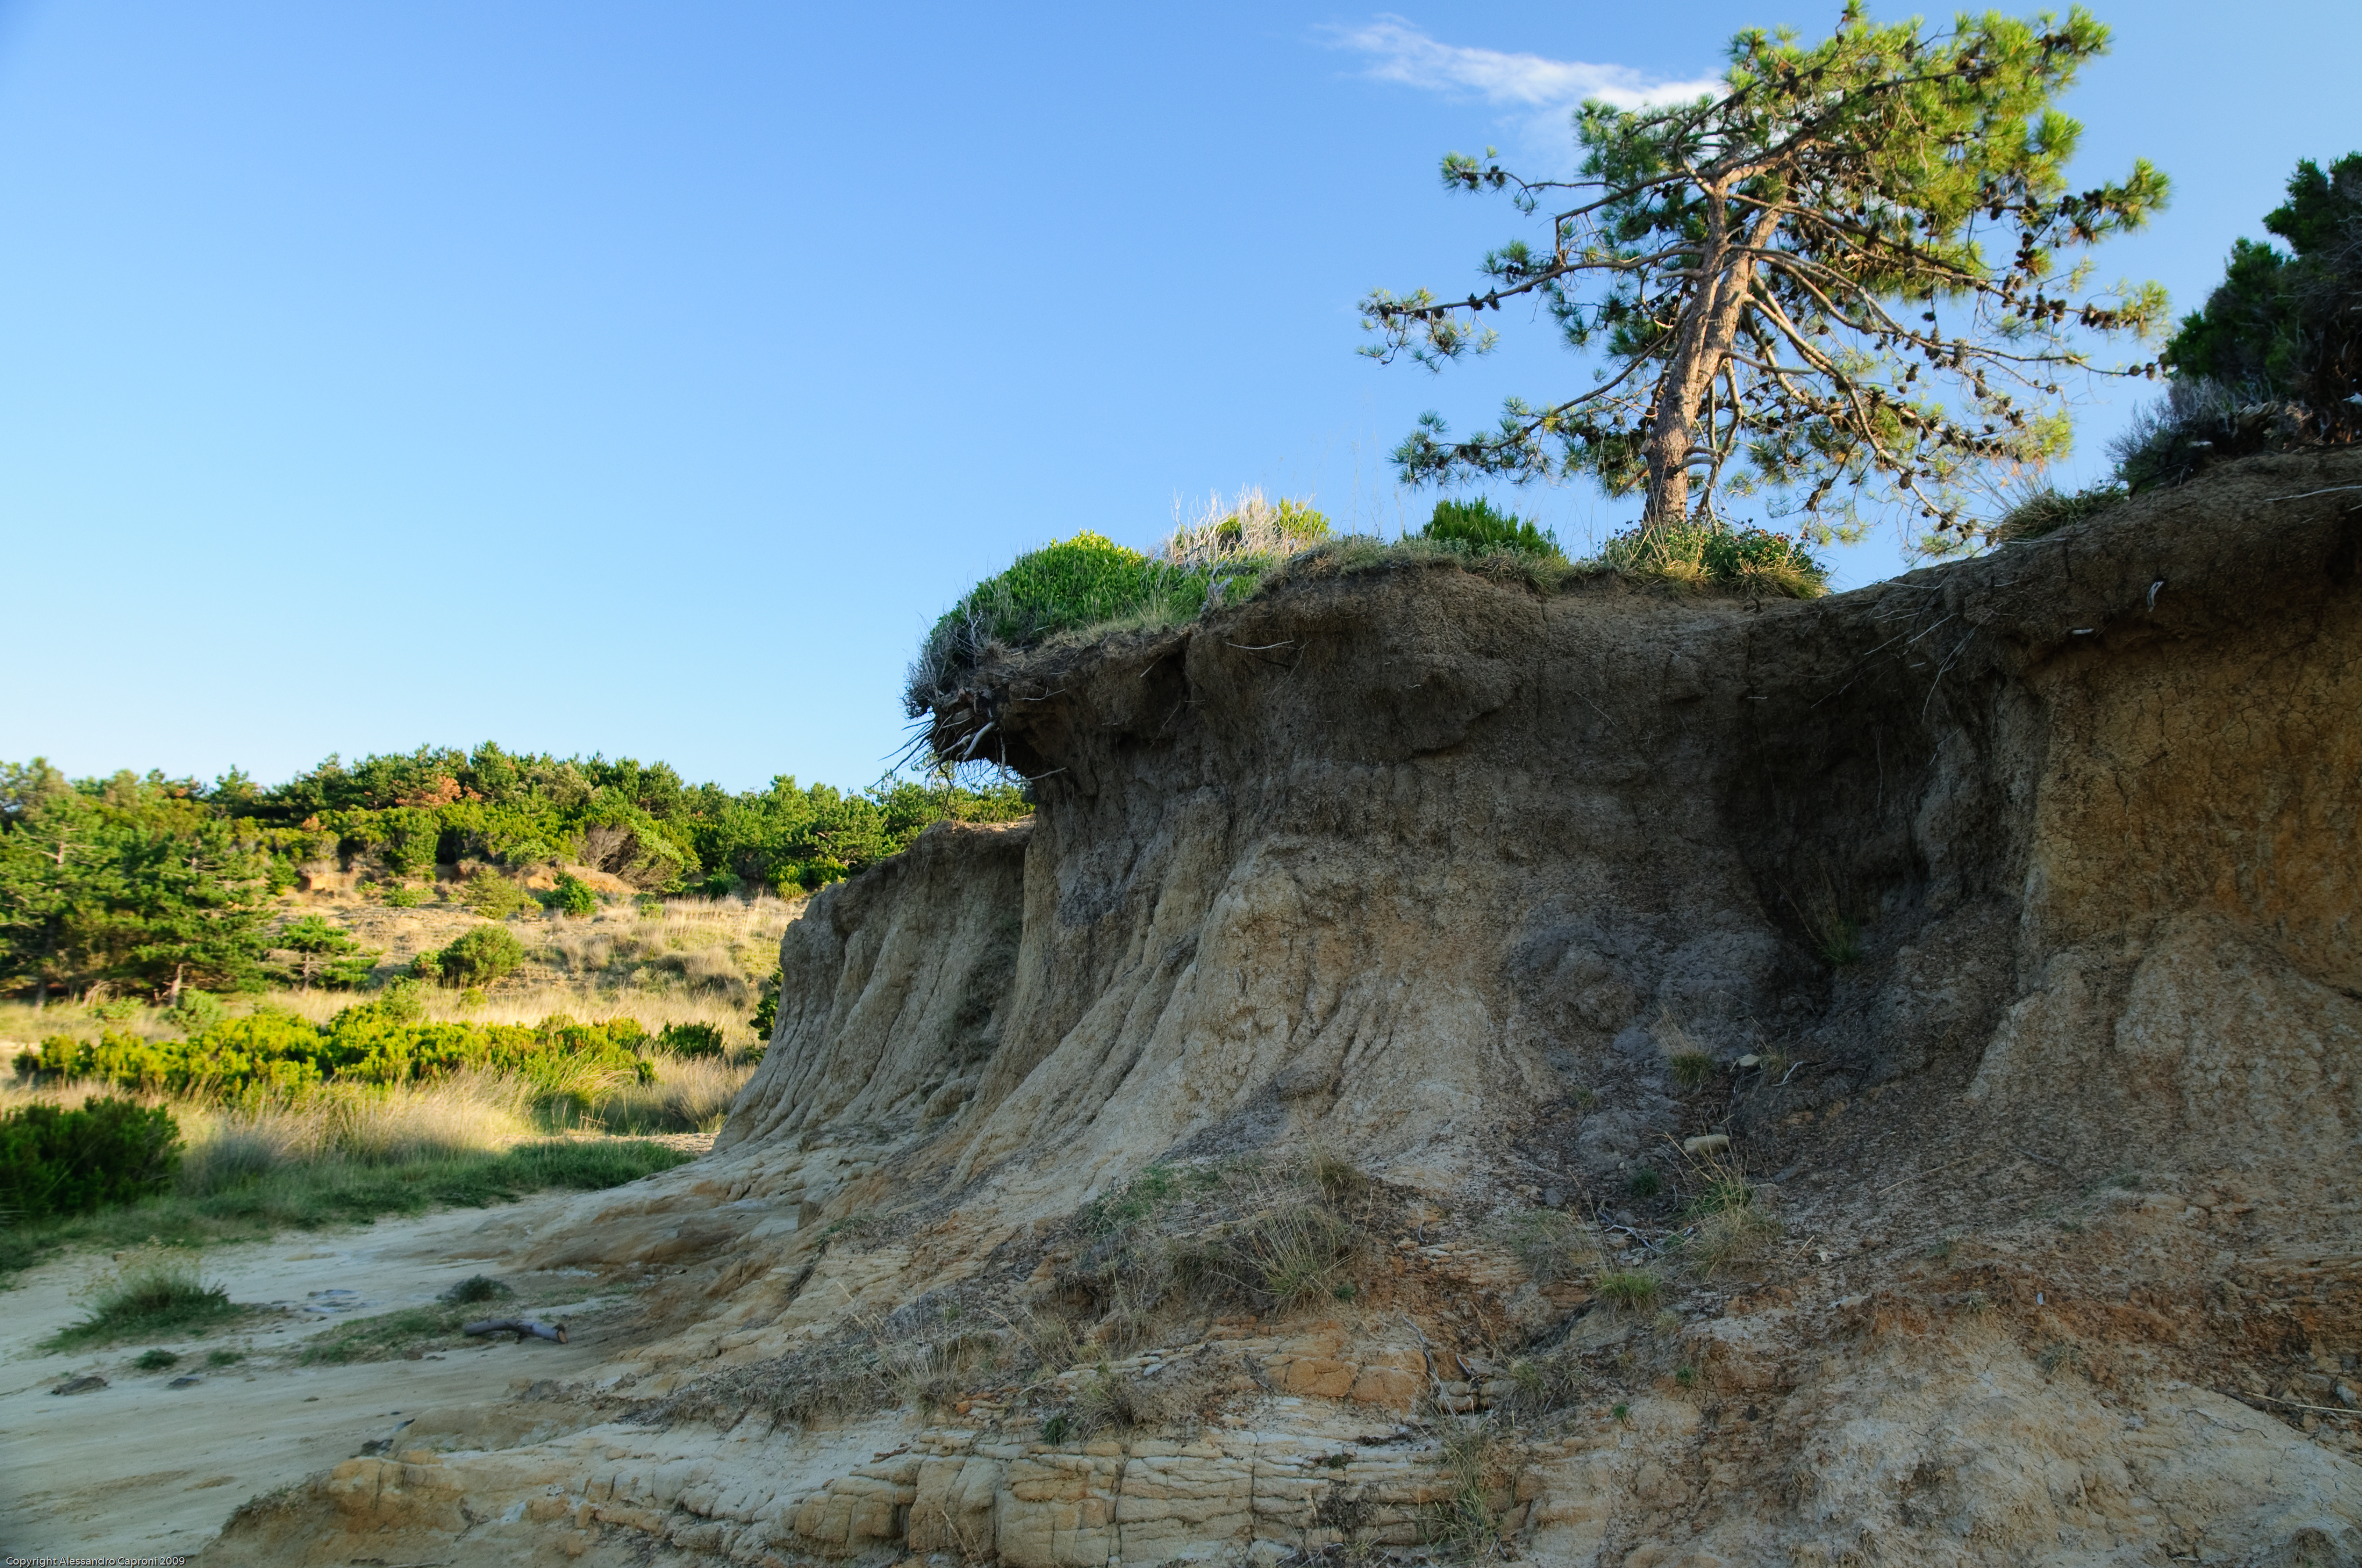
sea, coast, tree, rock, formation, cliff, nikon, terrain, material, croatia, geology, hvratska, rab, d300